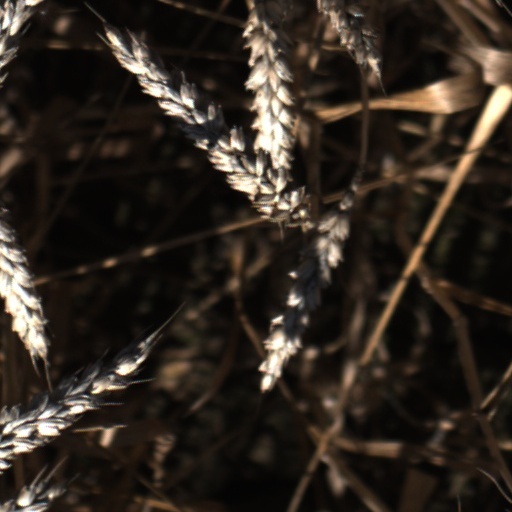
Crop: wheat